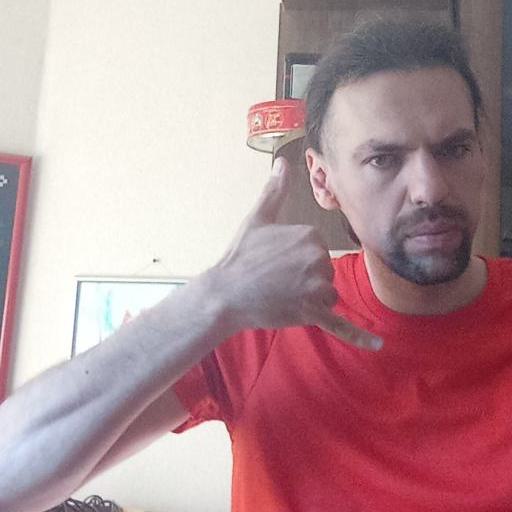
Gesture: call